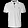
Label: T - shirt / top